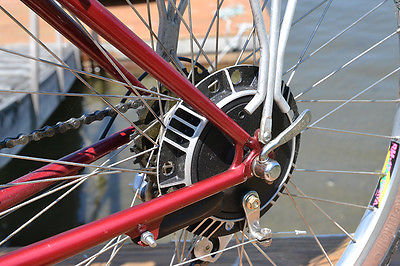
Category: bicycle